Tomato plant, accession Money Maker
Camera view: tilt-top (135 deg); turntable rotation: 300 degrees
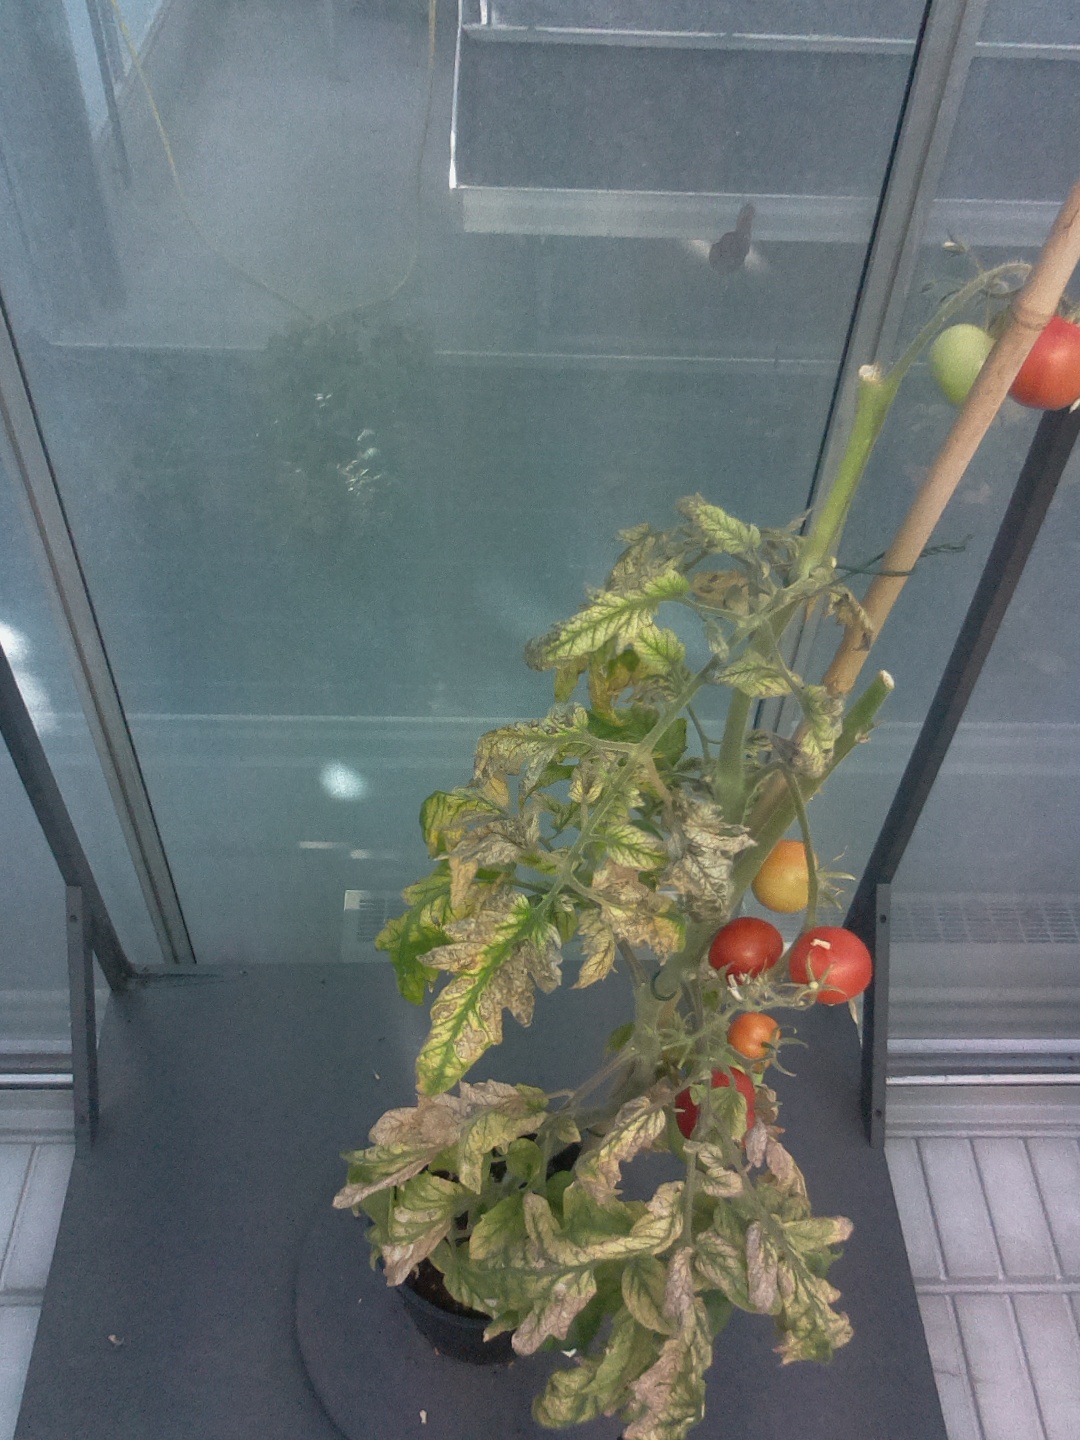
BBCH growth stage 84: 40%-50% of fruits show typical fully ripe color